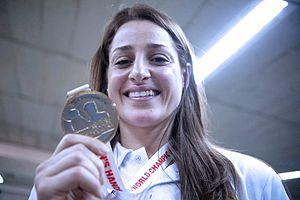
Eduarda Idalina Amorim, née le 23 septembre 1986 à Blumenau, est une handballeuse brésilienne évoluant au poste d'arrière gauche au Győri ETO KC depuis 2009. Elle est championne du monde 2013 et a été meilleure joueuse de la compétition. Elle est sacrée meilleure joueuse du monde 2014.
Le meilleur handballeur mondial de l'année est désigné chaque année par la Fédération internationale de handball depuis 1988. Cette récompense distingue simultanément un homme et une femme à la suite de leurs performances dans des compétitions internationales et nationales de handball.